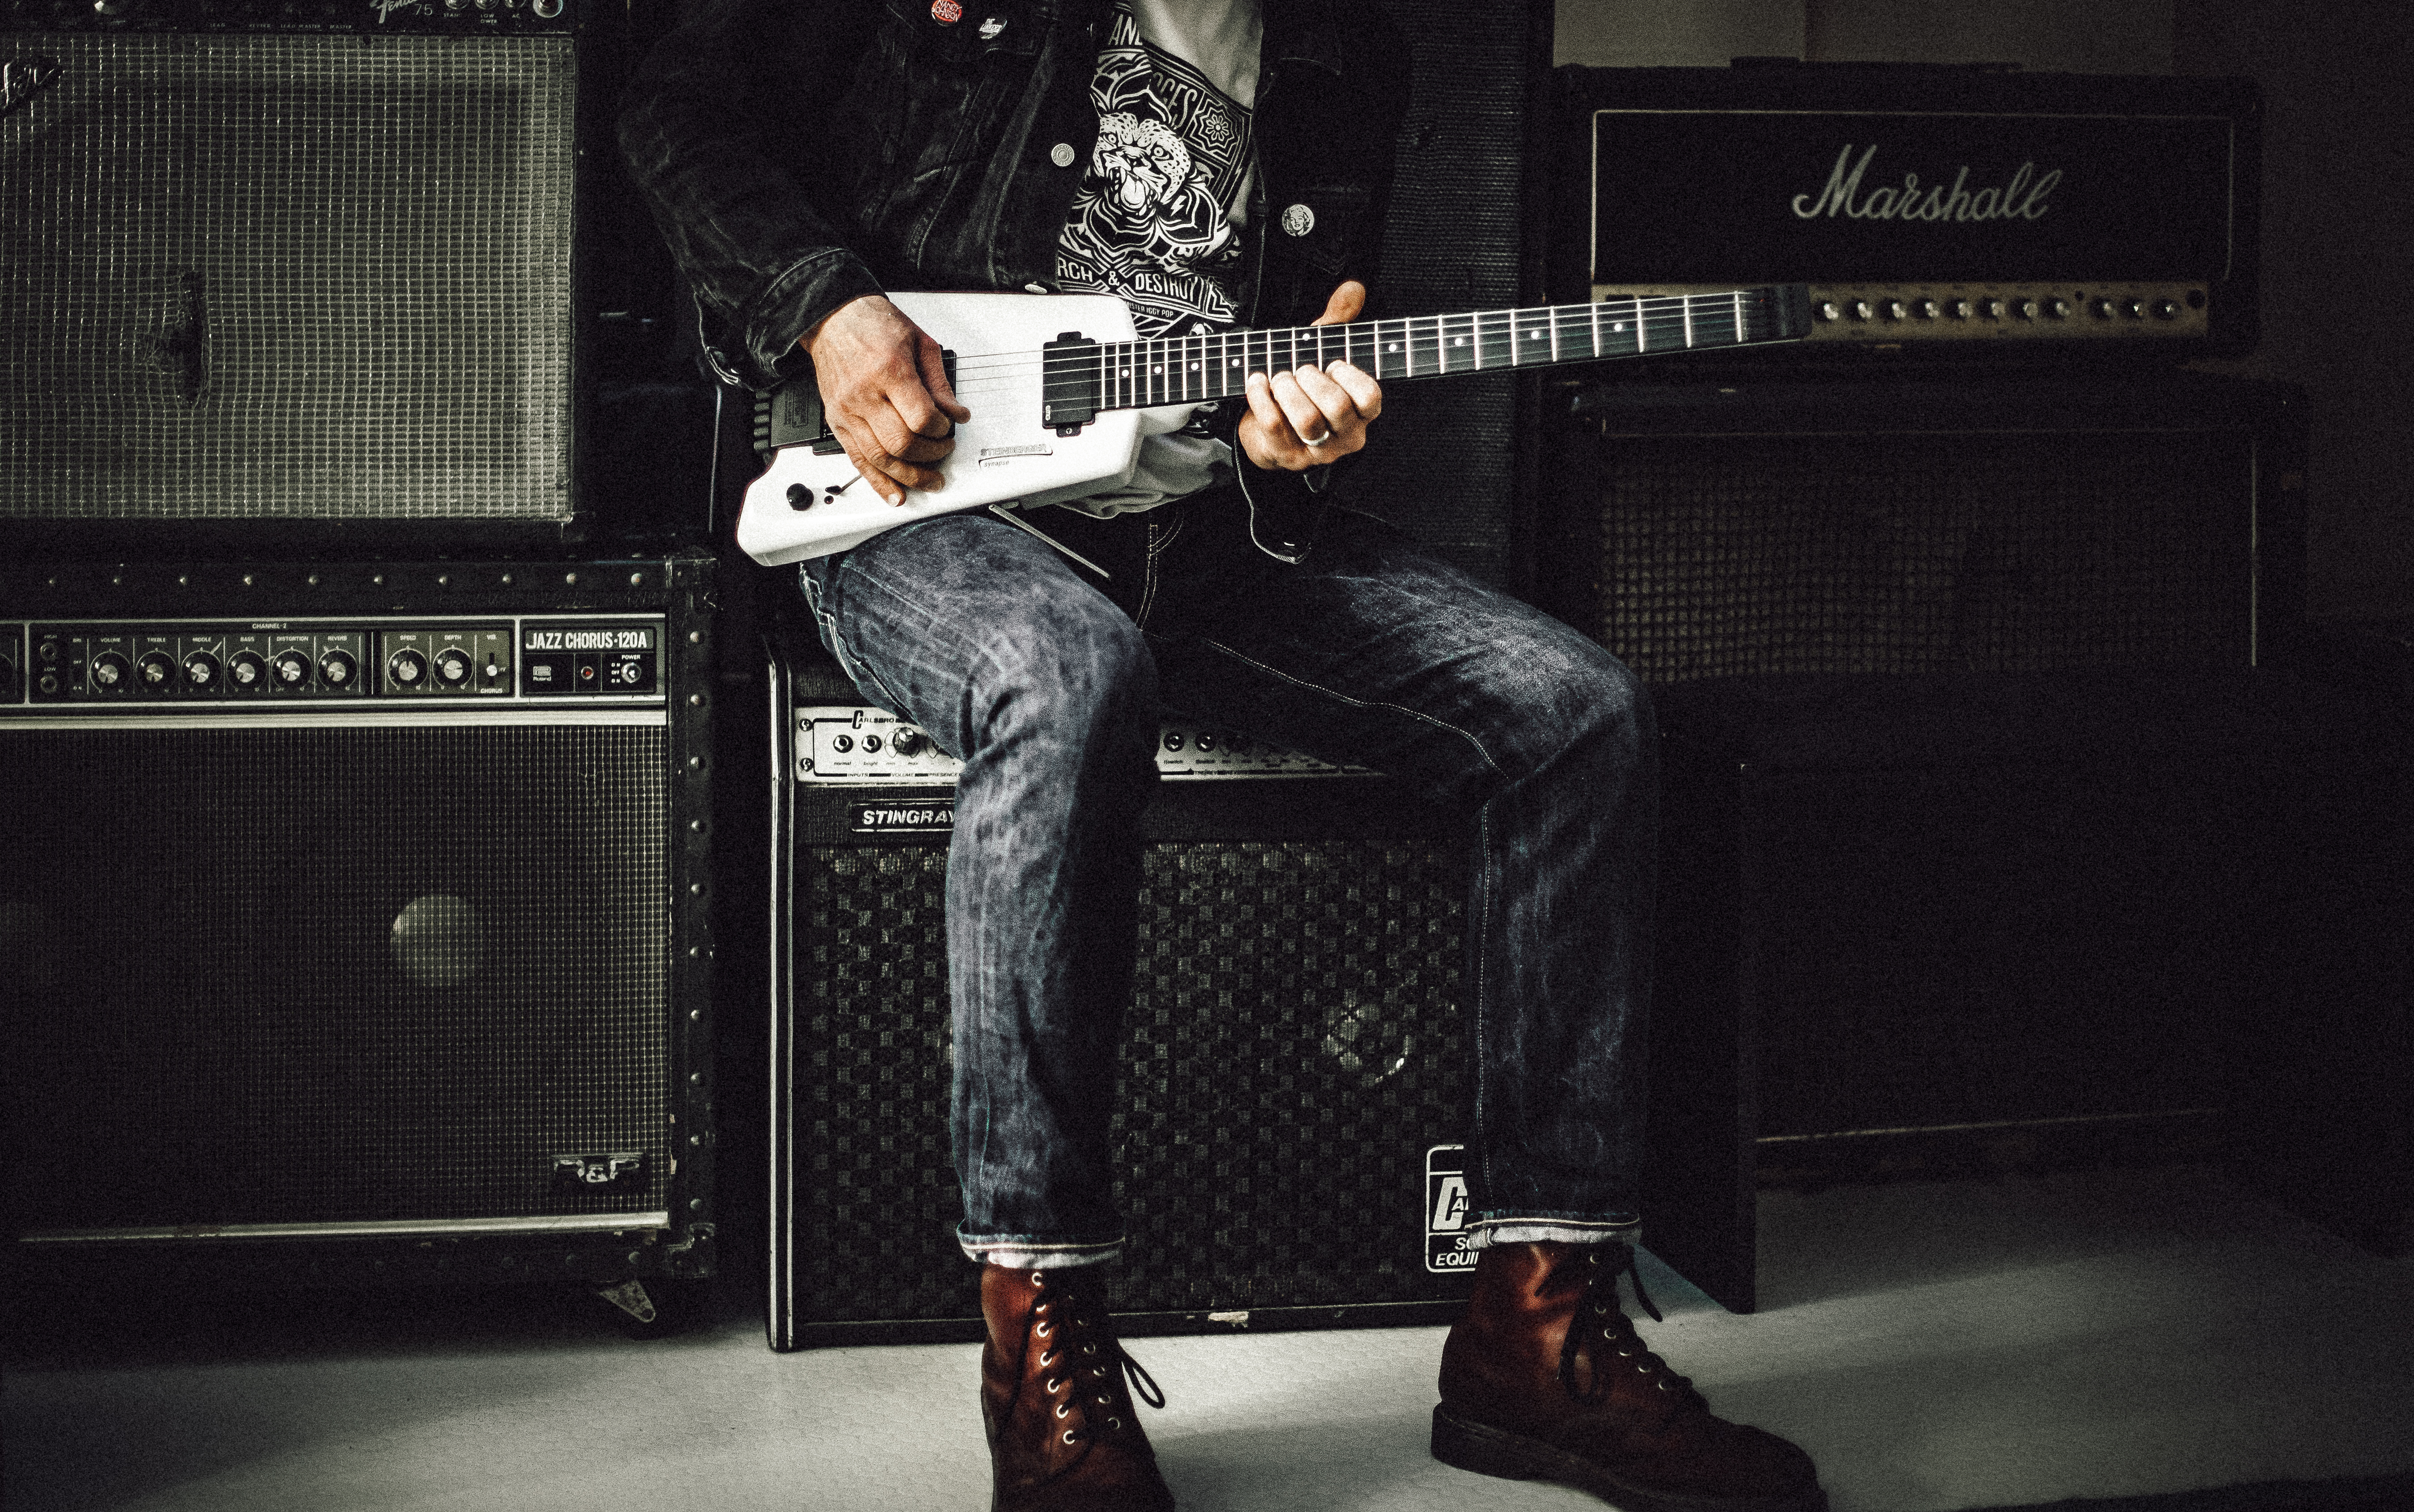
music, guitar, darkness, fashion, musician, black, performance art, stage, performance, guitarist